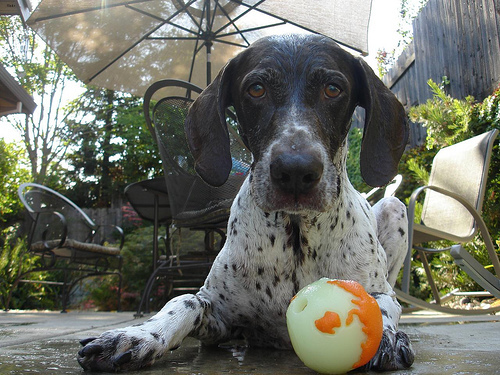
Breed: german shorthaired